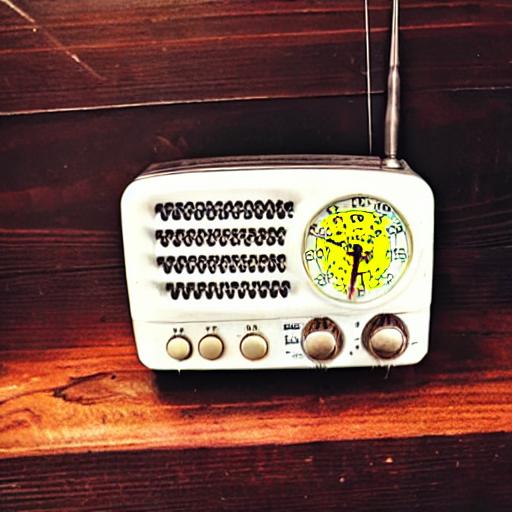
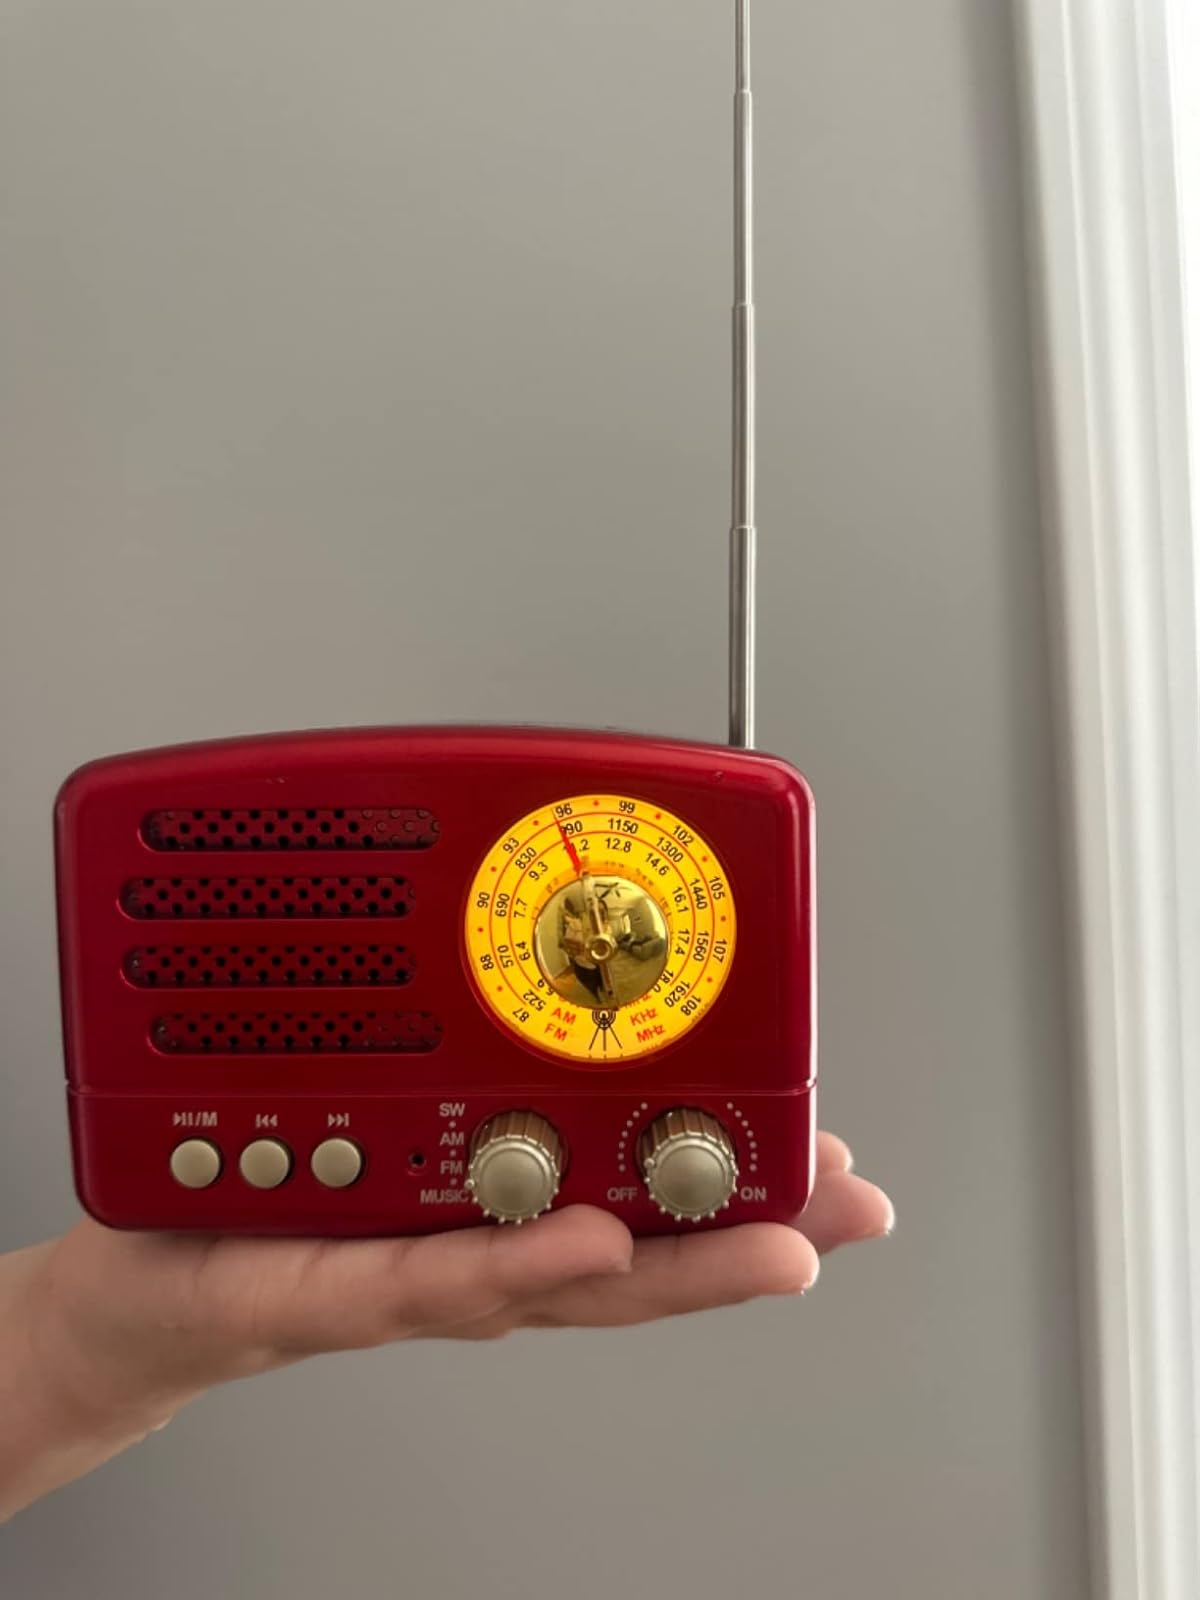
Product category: radio
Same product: no